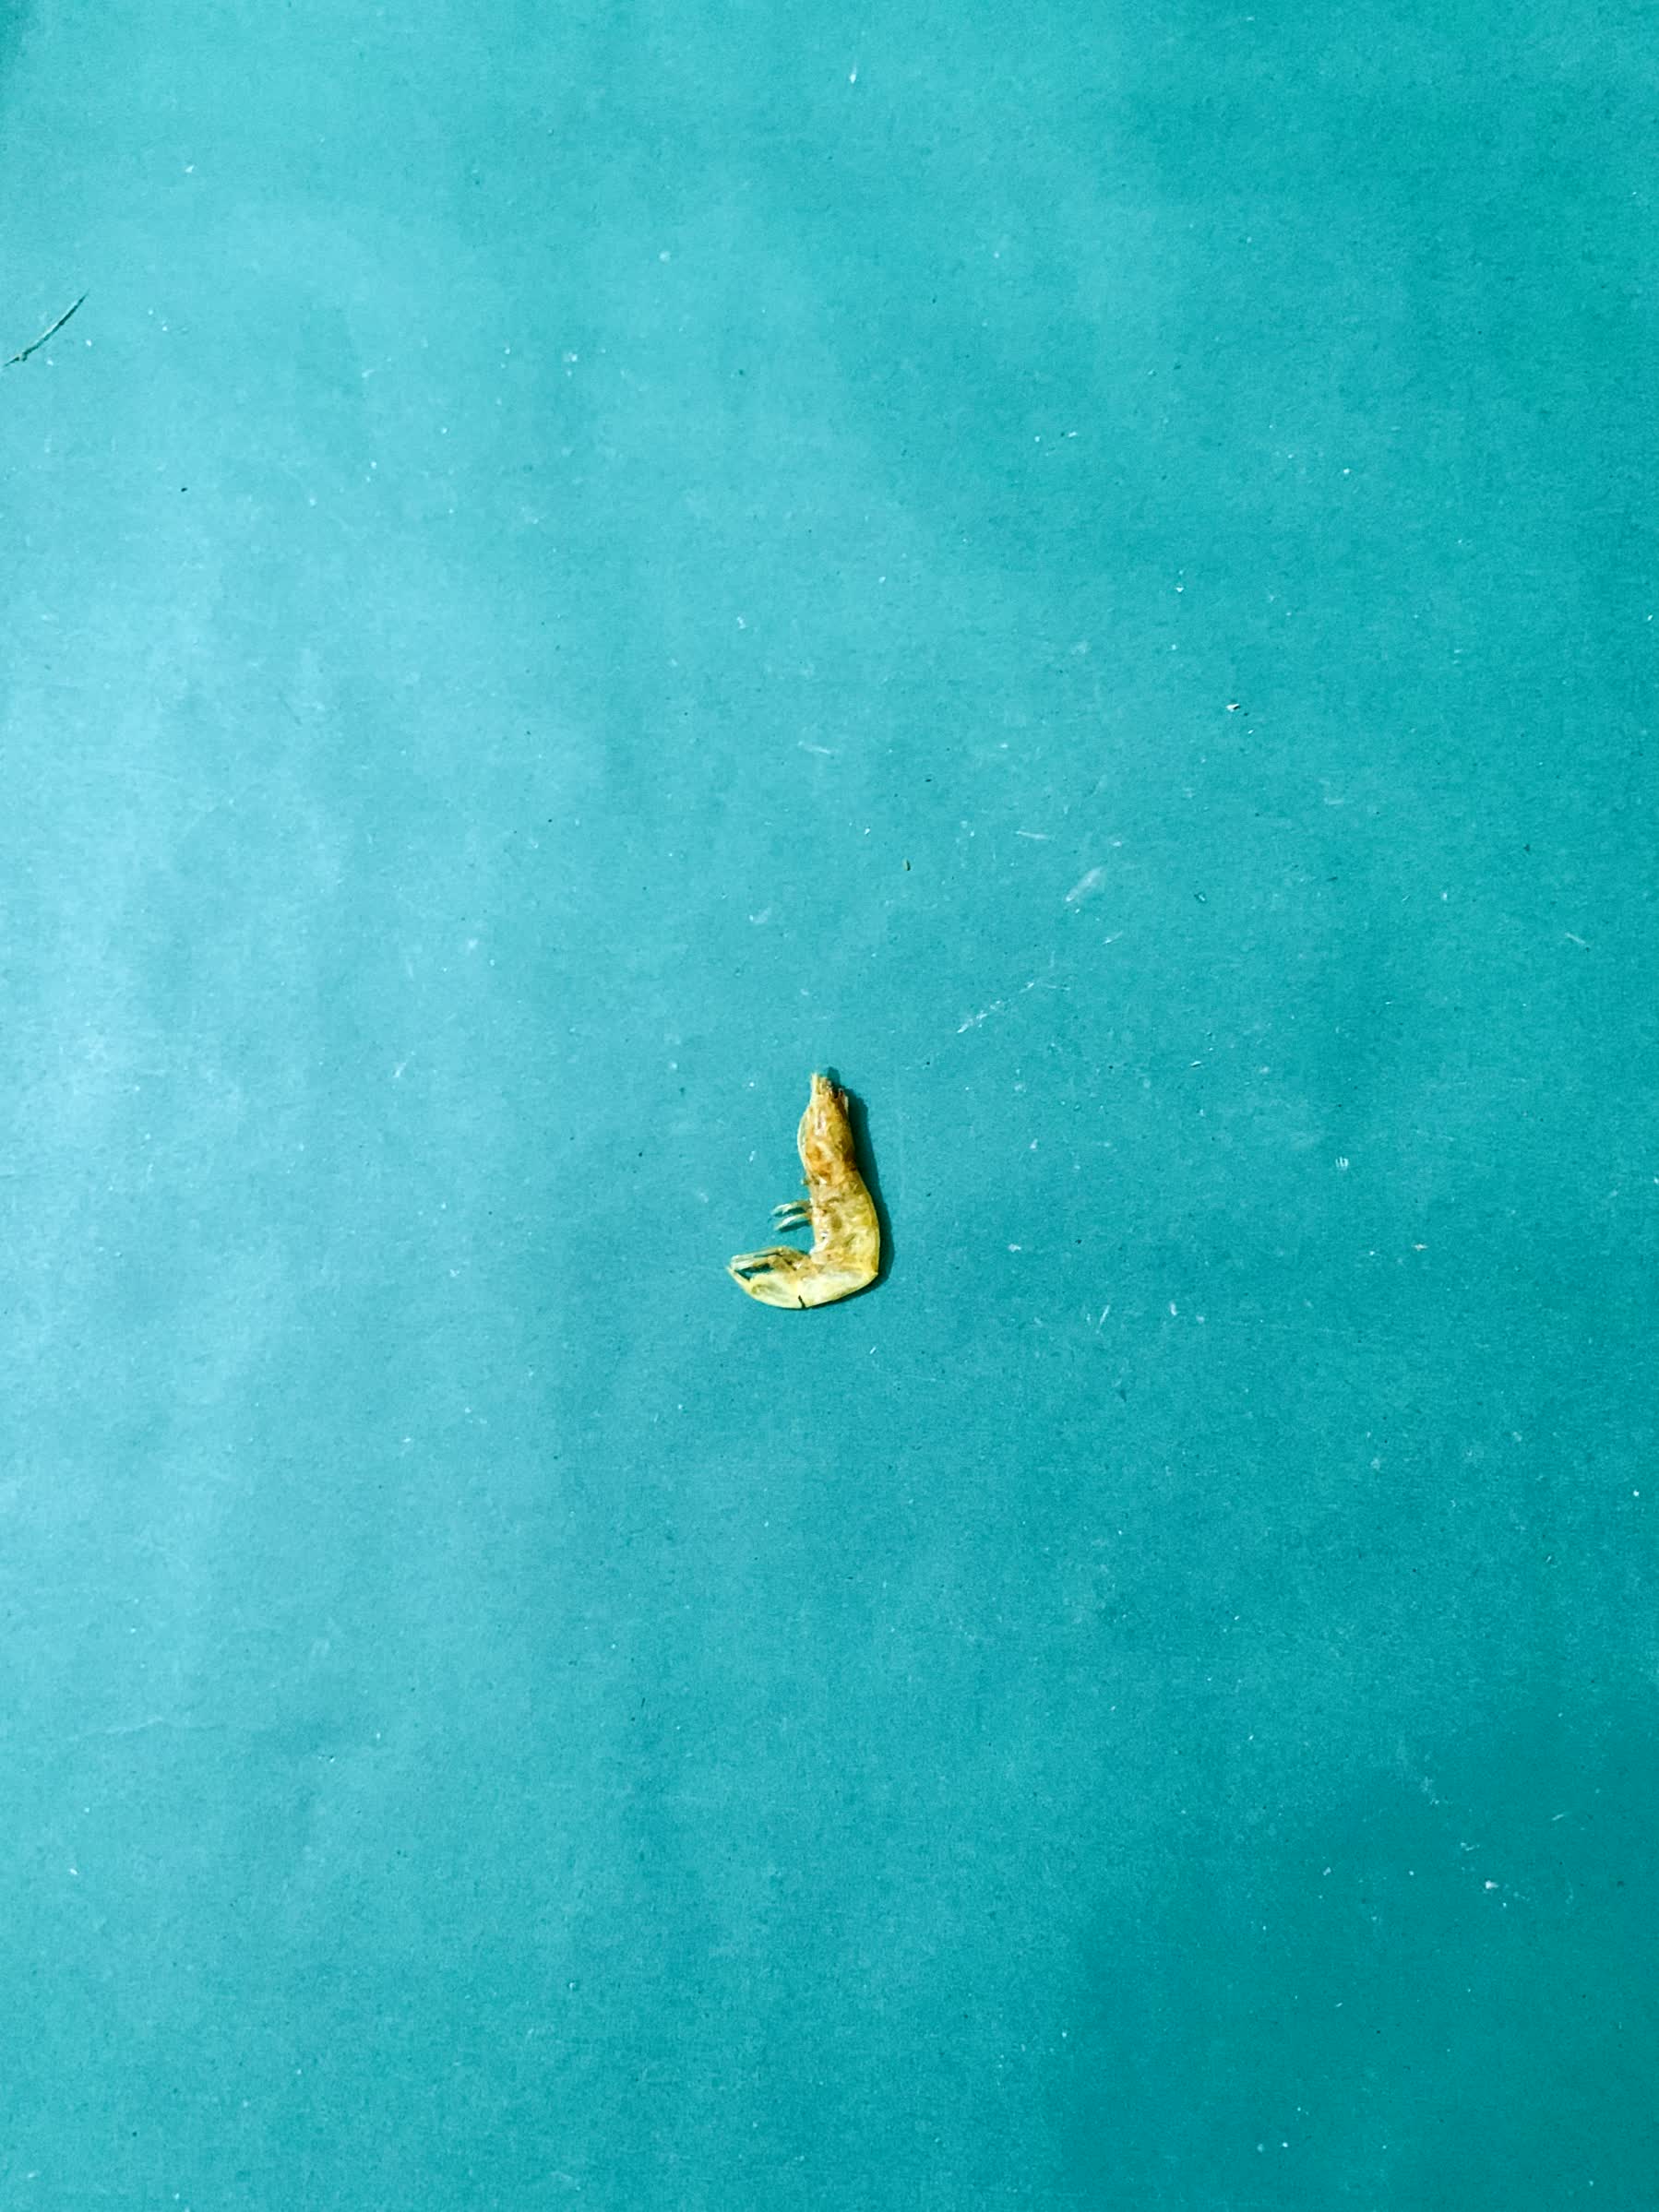
Species: chingri